Zsófia Kovács (triathlete)

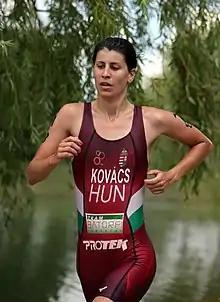
Zsófia Kovács as the best Hungarian female triathlete at the Tiszaújváros World Cup 2011.

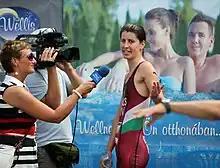
Zsófia Kovács struggling with obtrusive people after the race in Tiszaújváros, 2011.

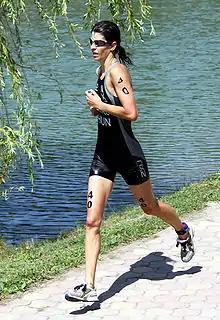
Zsófia Kovács at the Tiszaújváros World Cup 2009.

Zsófia Kovács (born 7 February 1988 in Gyöngyös) is a Hungarian professional triathlete, winner of the Hungarian Cup 2010 "(Triatlon Ranglista)" and member of the National Team.